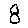
Label: 8